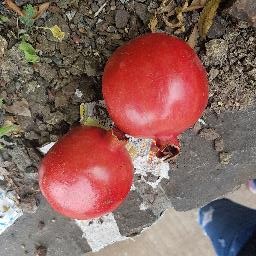
Fruit: Pomegranate
Quality: Good